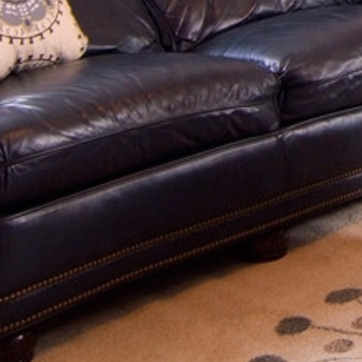
Material: leather